Florentino Ameghino Refuge

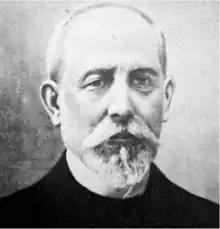
Florentino Ameghino

The nearby Ameghino Gully is named for the Refugio Ameghino, which in turn is named after Florentino Ameghino (1854–1911), Argentine geologist and anthropologist; Director, Museum of Natural History, Buenos Aires, 1902–11.